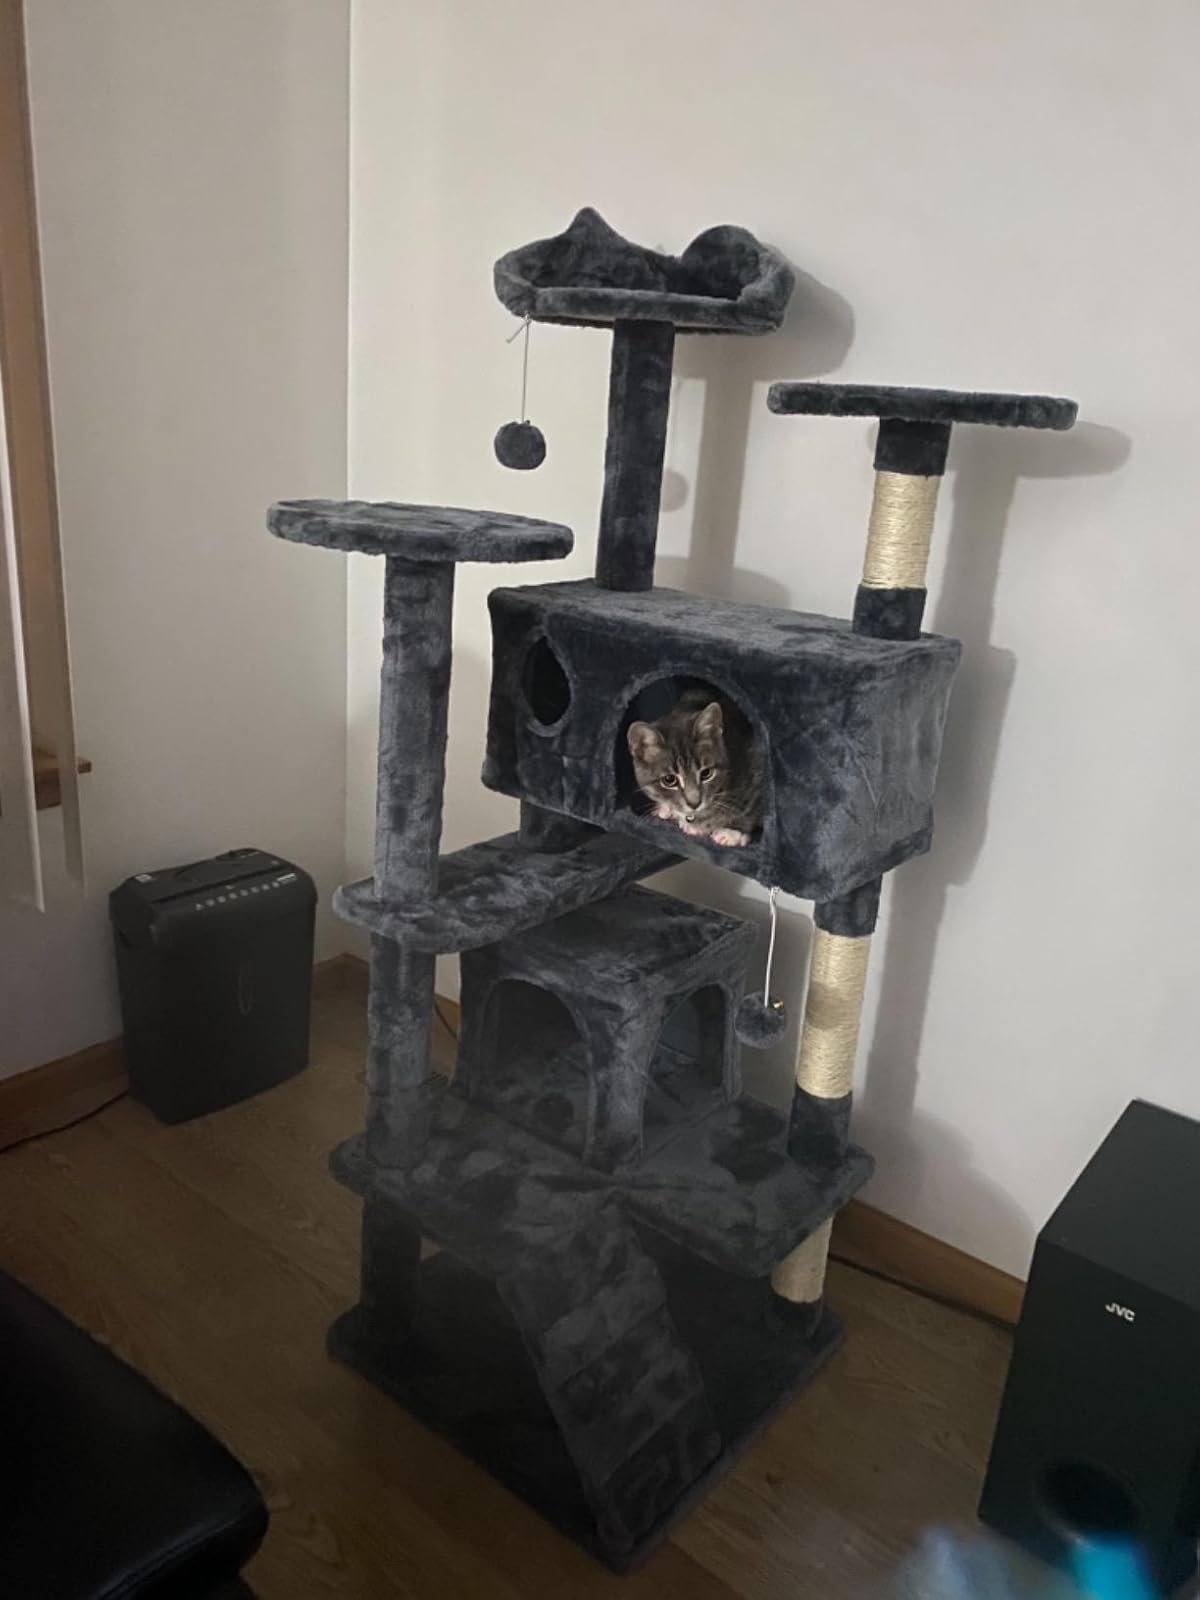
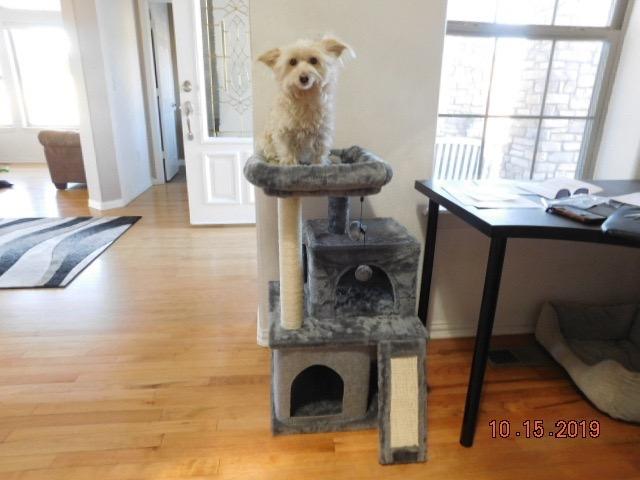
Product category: items_cat tree
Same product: no